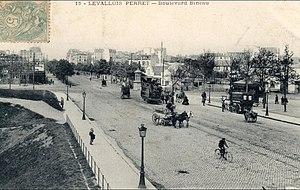
Levallois-Perret.Boulevard Bineau
Le boulevard Bineau est une voie de circulation de Levallois-Perret et de Neuilly-sur-Seine dans les Hauts-de-Seine.